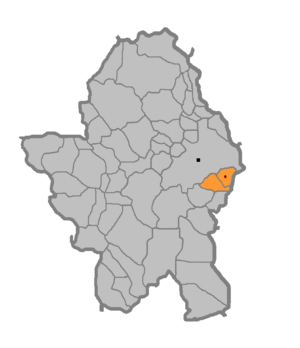
Debeljaci est un village de Bosnie-Herzégovine. Il est situé sur le territoire de la Ville de Banja Luka et dans la République serbe de Bosnie. Selon les premiers résultats du recensement bosnien de 2013, il compte 1 234 habitants.